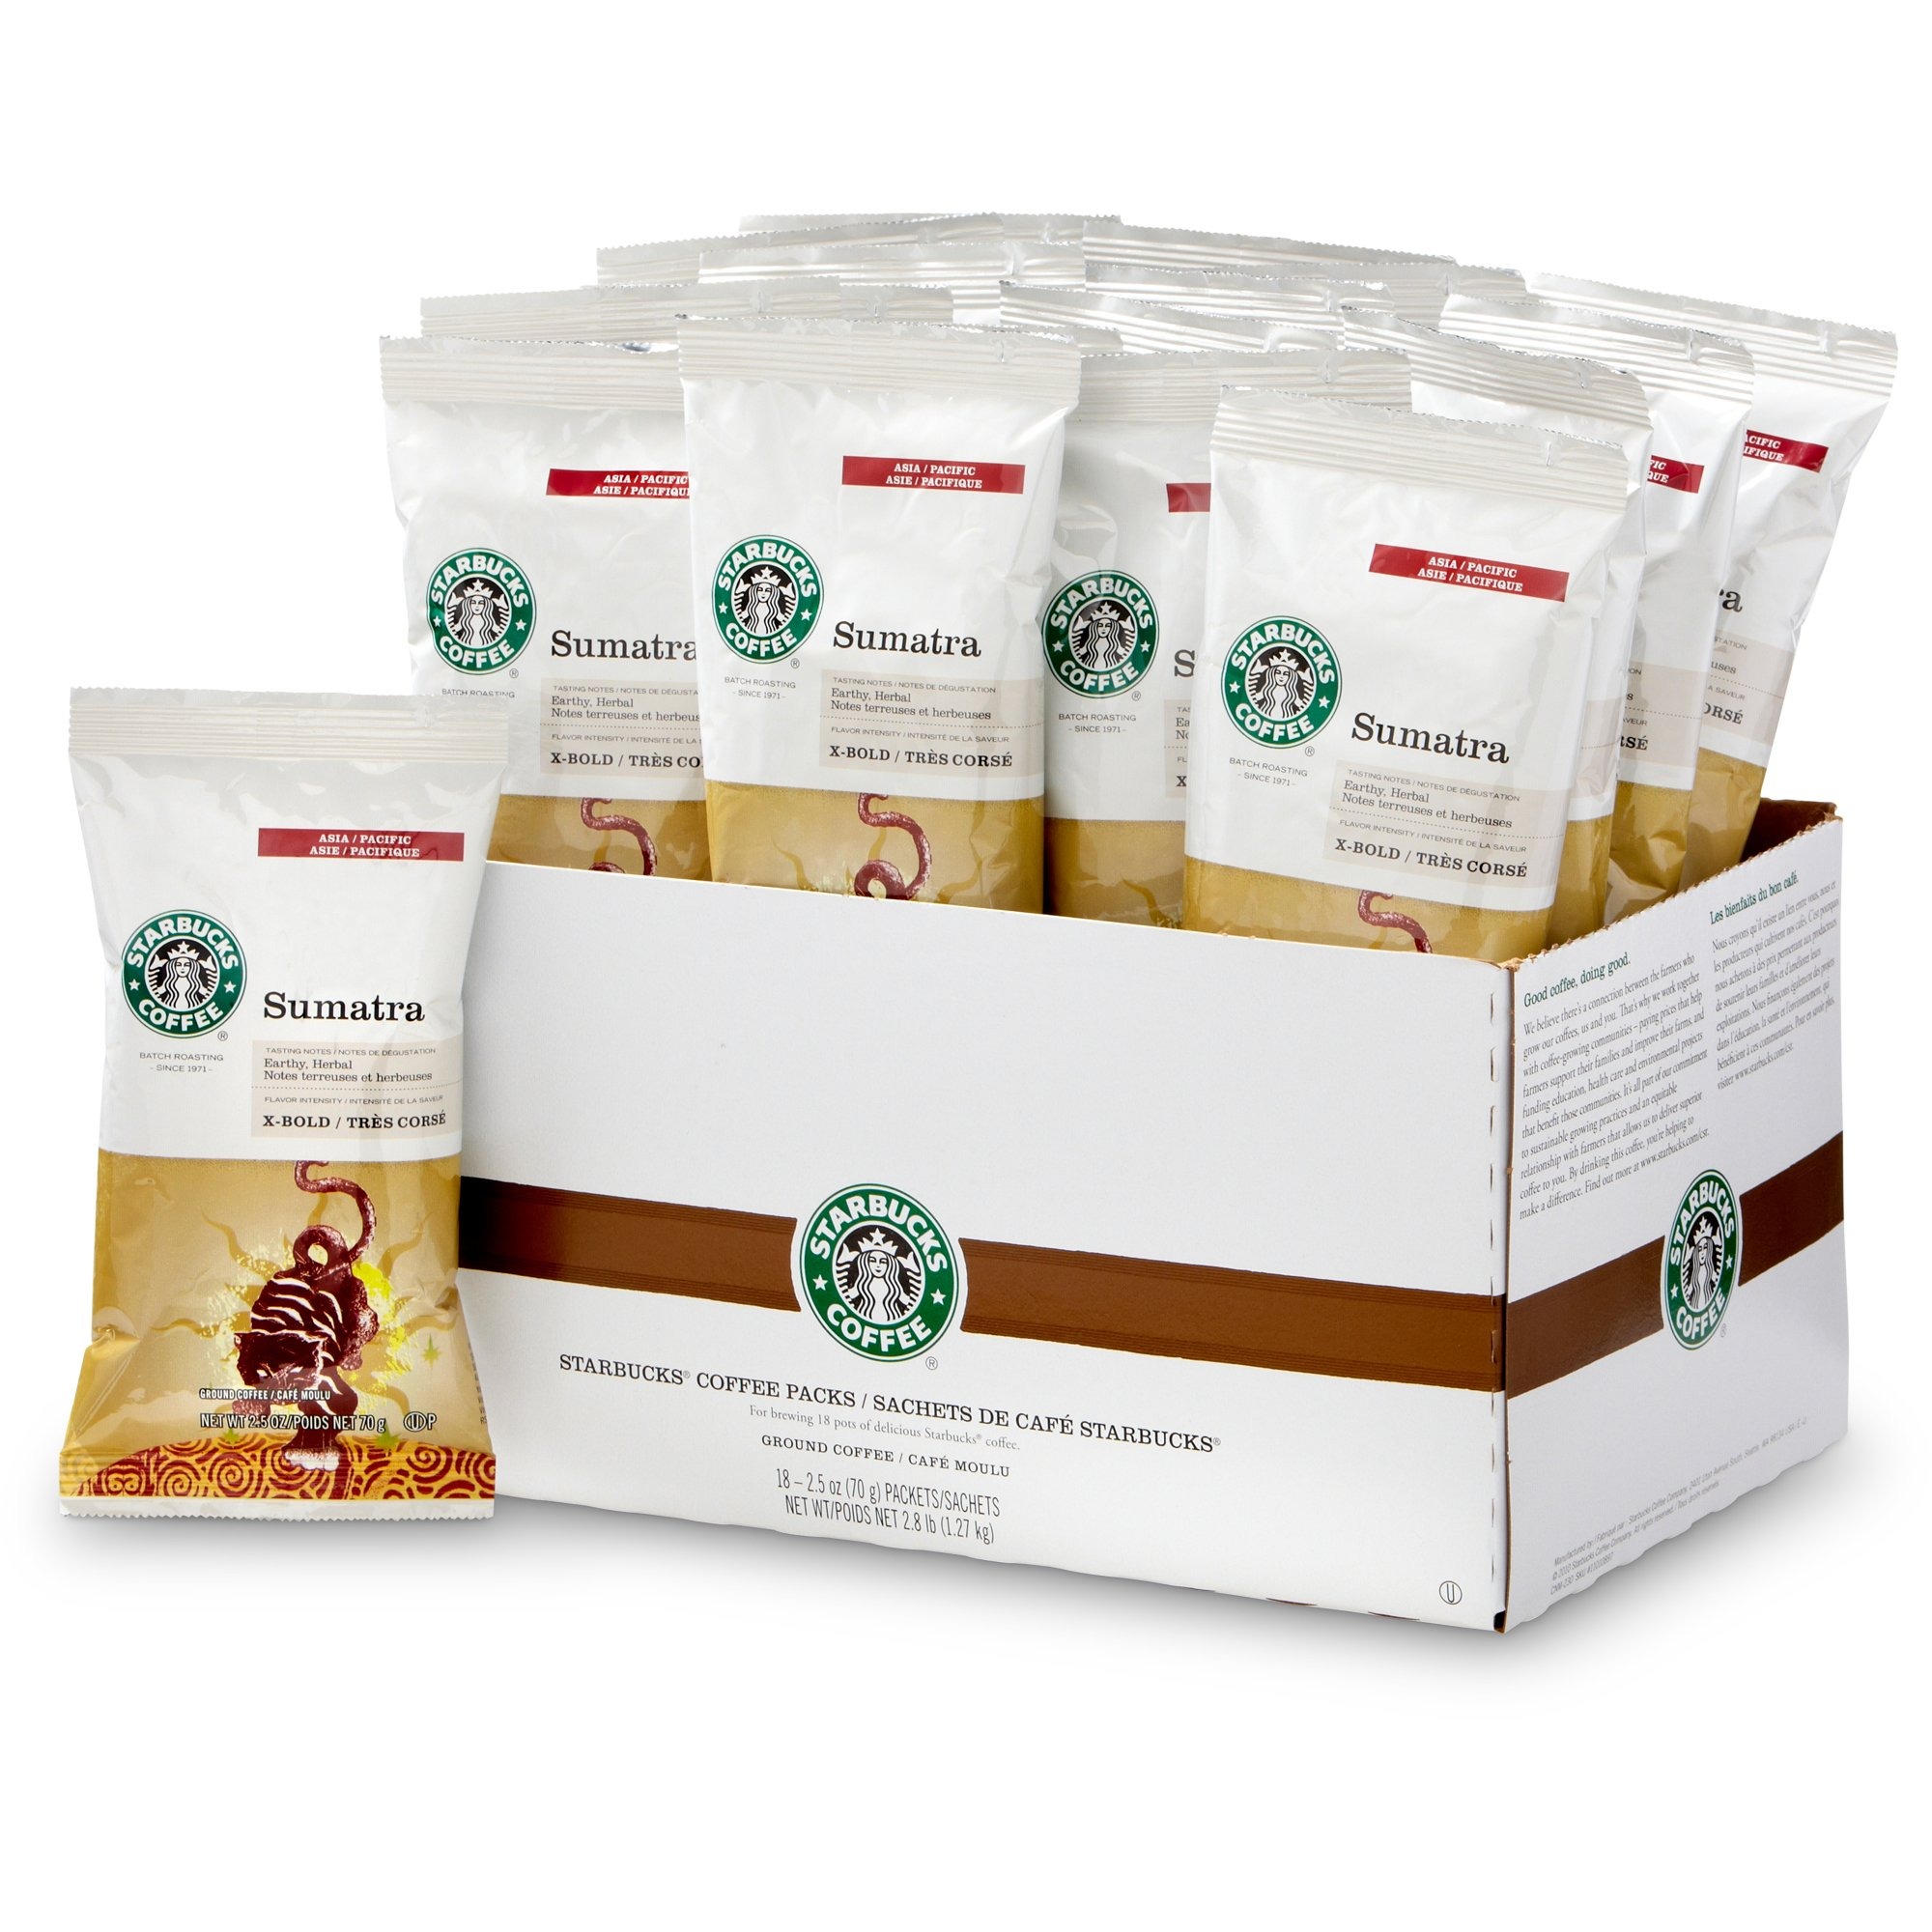
Item Name: Starbucks Sumatra, Portion Packs (18ct)
Bullet Point 1: A dark-roasted, full-bodied coffee with spicy and herbal notes and a deep, earthy aroma.
Bullet Point 2: Tasting notes: Earthy & Herbal
Bullet Point 3: Roast: Dark
Bullet Point 4: Each portion pack is pre-measured to brew one pot of coffee, approximately 50-64 fl oz depending on the desired strength. One portion pack is filled with 2.5 oz of ground coffee.
Bullet Point 5: Ethically sourced 100% Arabica coffee beans
Product Description: Like the Sumatran tiger, this coffee makes its presence known. It’s big and bold with distinctive earthy aroma and lingering low notes. The heavy, full body and concentrated herbal spice notes are hallmarks of great coffee from Sumatra and the pride of our most seasoned roasters. Designed for use with standard coffee makers, 18 individual 2.5-oz portion packs per box.
Value: nan
Unit: None

Price: 68.415